Emancipation (2011 film)

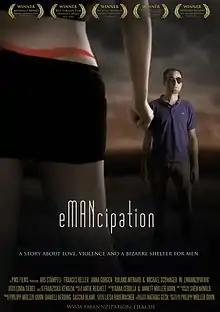
Film poster

Emancipation or eMANcipation (styled as "eMANNzipation") is a 2011 independent drama feature film directed by Philipp Müller-Dorn. The movie had its world premiere on October 25, 2011 at the Kansas International Film Festival where it won the Audience Award for Best Narrative Film.